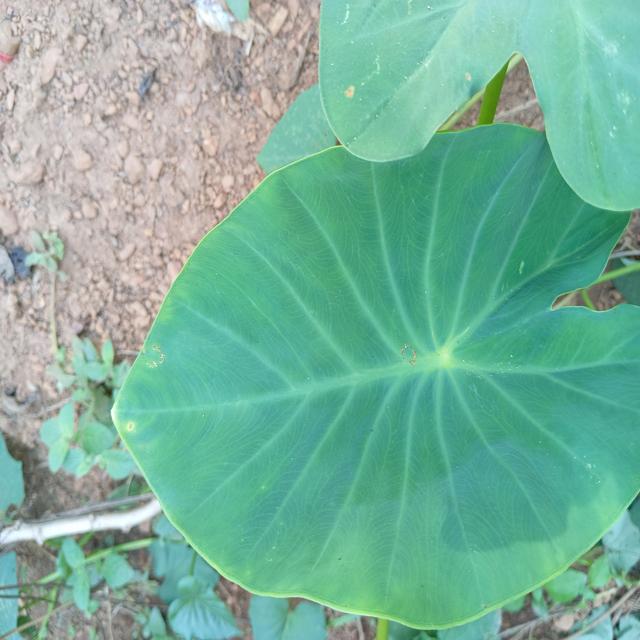
Label: Early_Blight